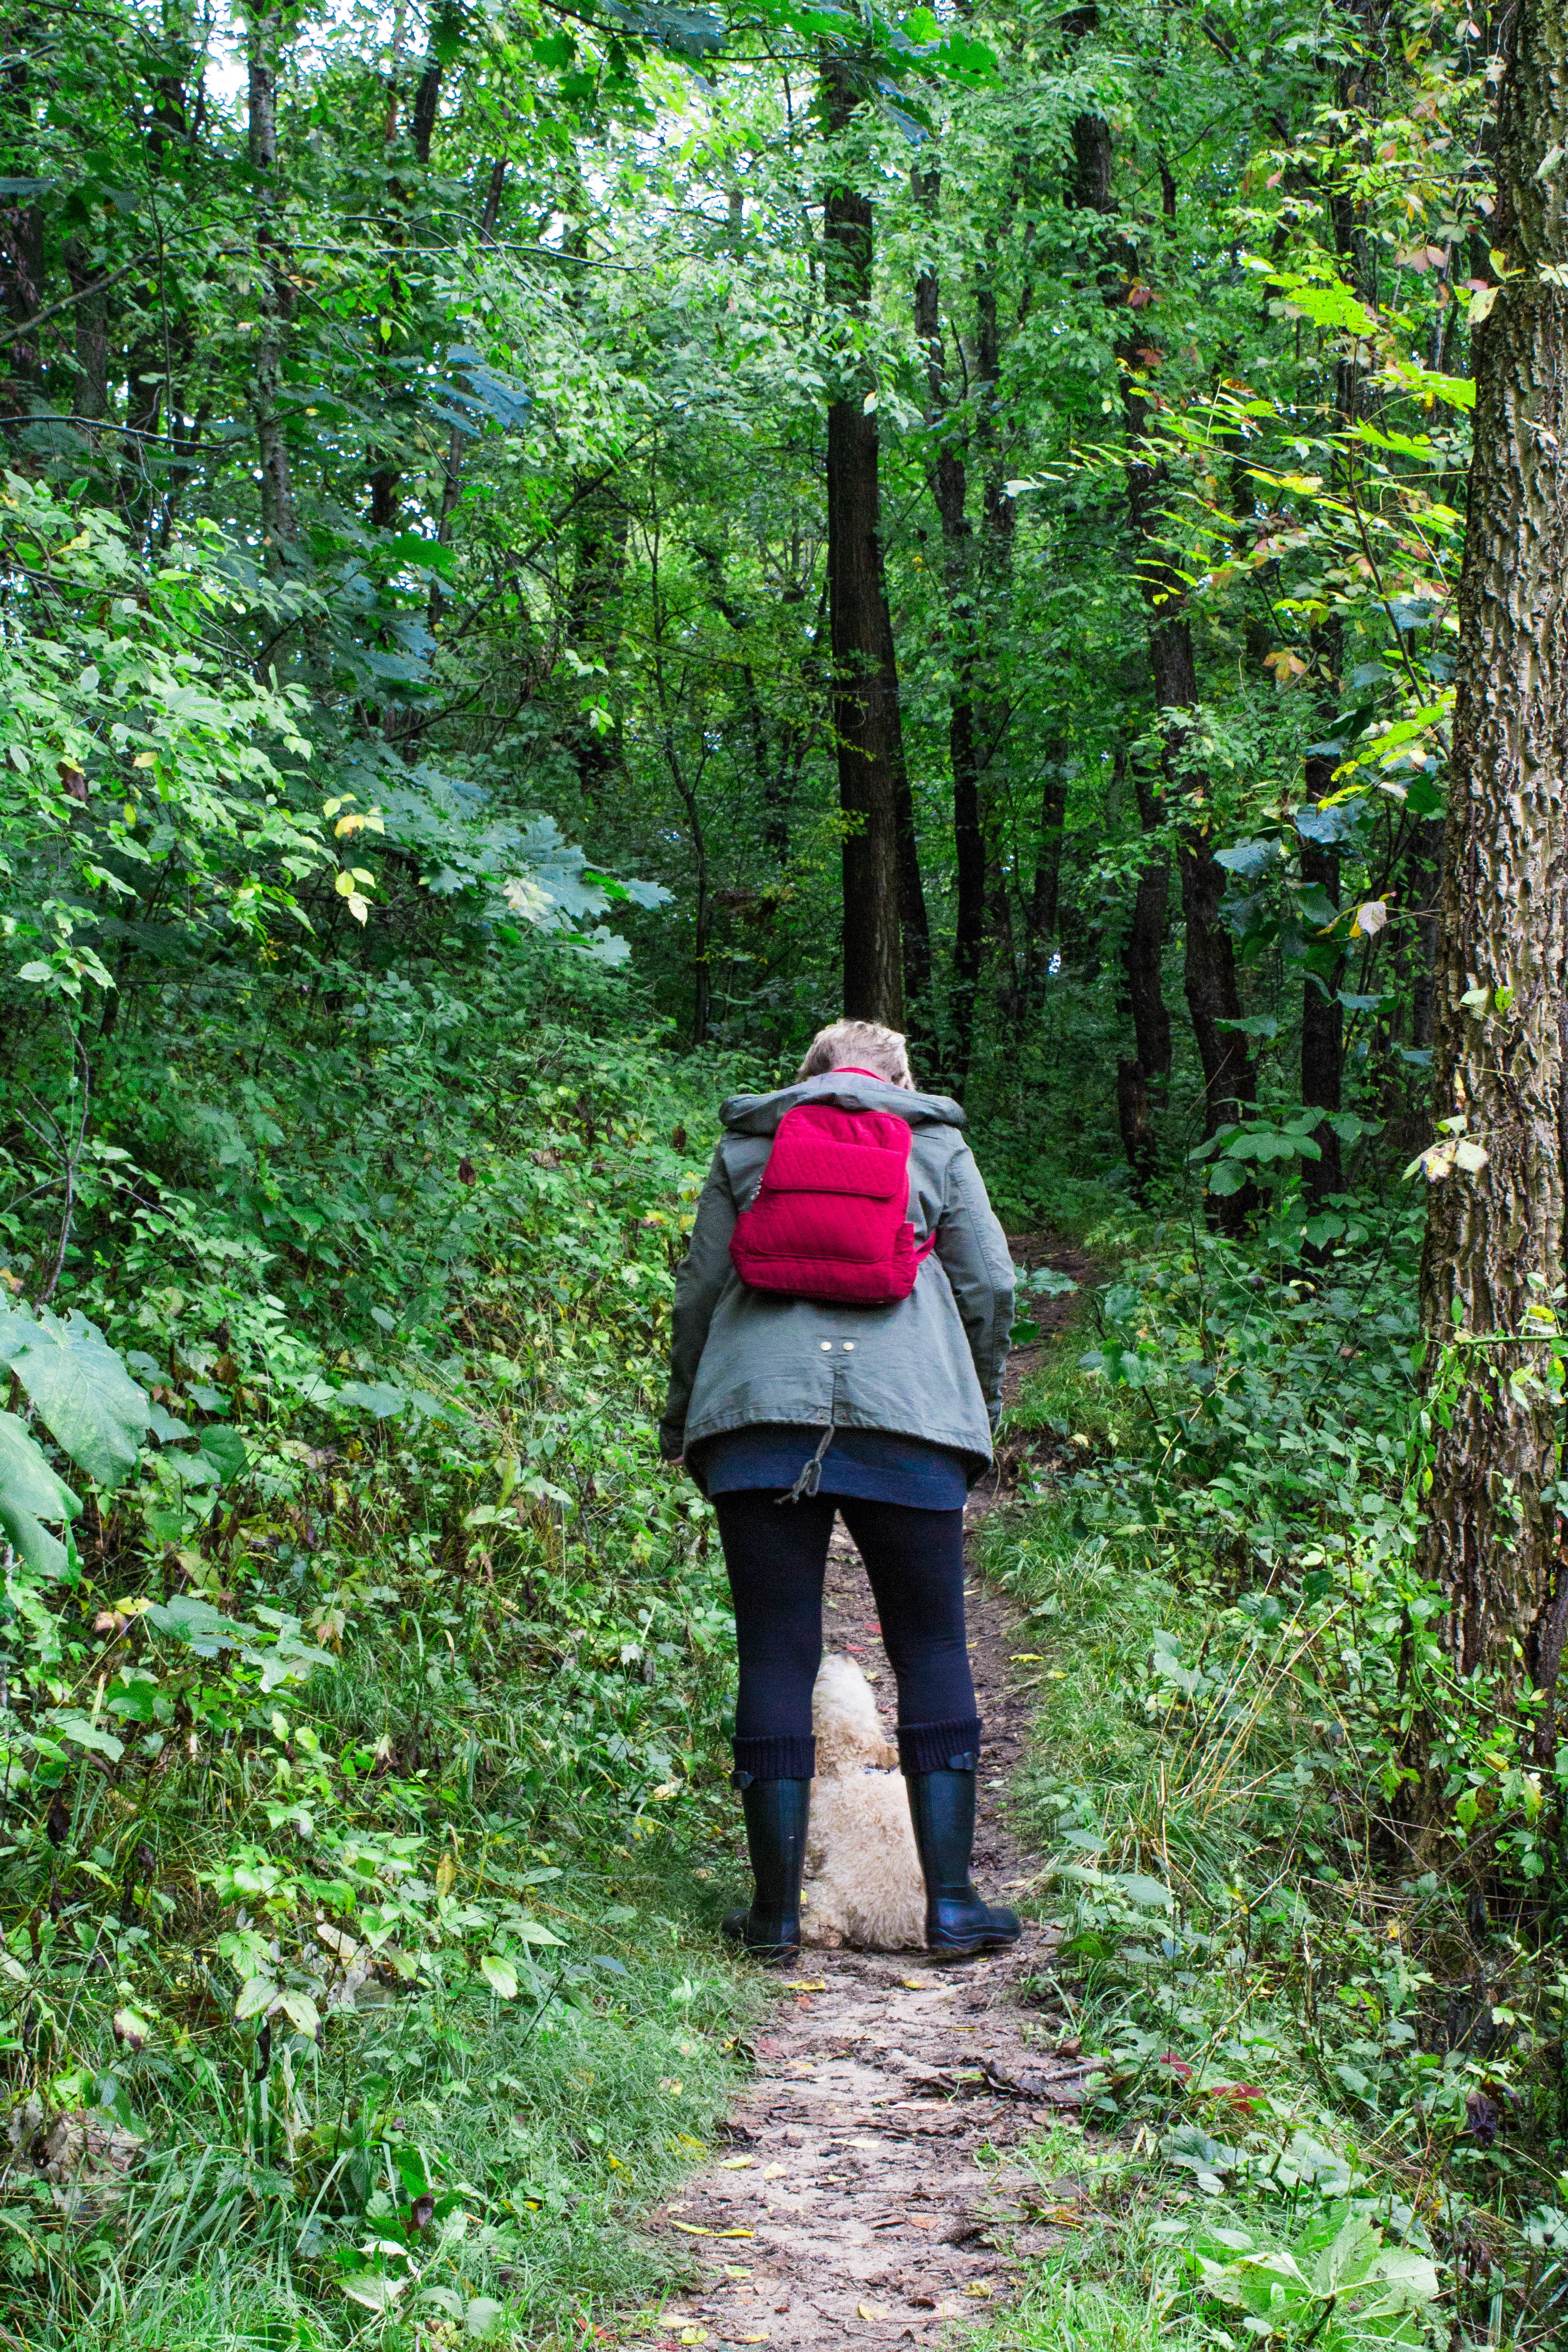
tree, nature, forest, wilderness, walking, hiking, trail, adventure, jungle, ridge, sports, backpacking, rainforest, woodland, habitat, ecosystem, old growth forest, natural environment, temperate broadleaf and mixed forest